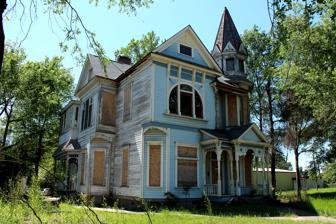
Building: Alvah Horace Whitmarsh House
Country: United States of America
Year built: 1894
Historic house in Arkansas, United States United States historic place Alvah Horace Whitmarsh House U.S. National Register of Historic Places Location in Arkansas Show map of Arkansas Location in United States Show map of the United States Location 711 Pecan St., Texarkana, Arkansas Coordinates 33°25′57″N 94°2′26″W / 33.43250°N 94.04056°W / 33.43250; -94.04056 Area Less than one acre Built 1894/2021 ( 1894/2021 ) Architectural style Late Victorian, Queen Anne NRHP reference No. 80000778 Added to NRHP August 29, 1980 The Alvah Horace Whitmarsh House was a historic house at 711 Pecan Street in Texarkana, Arkansas .  This 2 + 1 ⁄ 2 -story wood-frame structure was one of the city's finest Queen Anne Victorians, located in a neighborhood that was fashionable at the turn of the 20th century.  The house had an elaborately decorated front porch and a three-story hexagonal tower, capped by a pointed roof, at its northeast corner.  The house was built in 1894 for Alvah Whitmarsh, a manager at the local Buchanan Lumber Company and a local leader in civic affairs. The house was listed on the National Register of Historic Places in 1980. The house was destroyed by a fire on October 24, 2021. Alvah Horace Whitmarsh House after fire on October 24, 2021 See also National Register of Historic Places listings in Miller County, Arkansas References